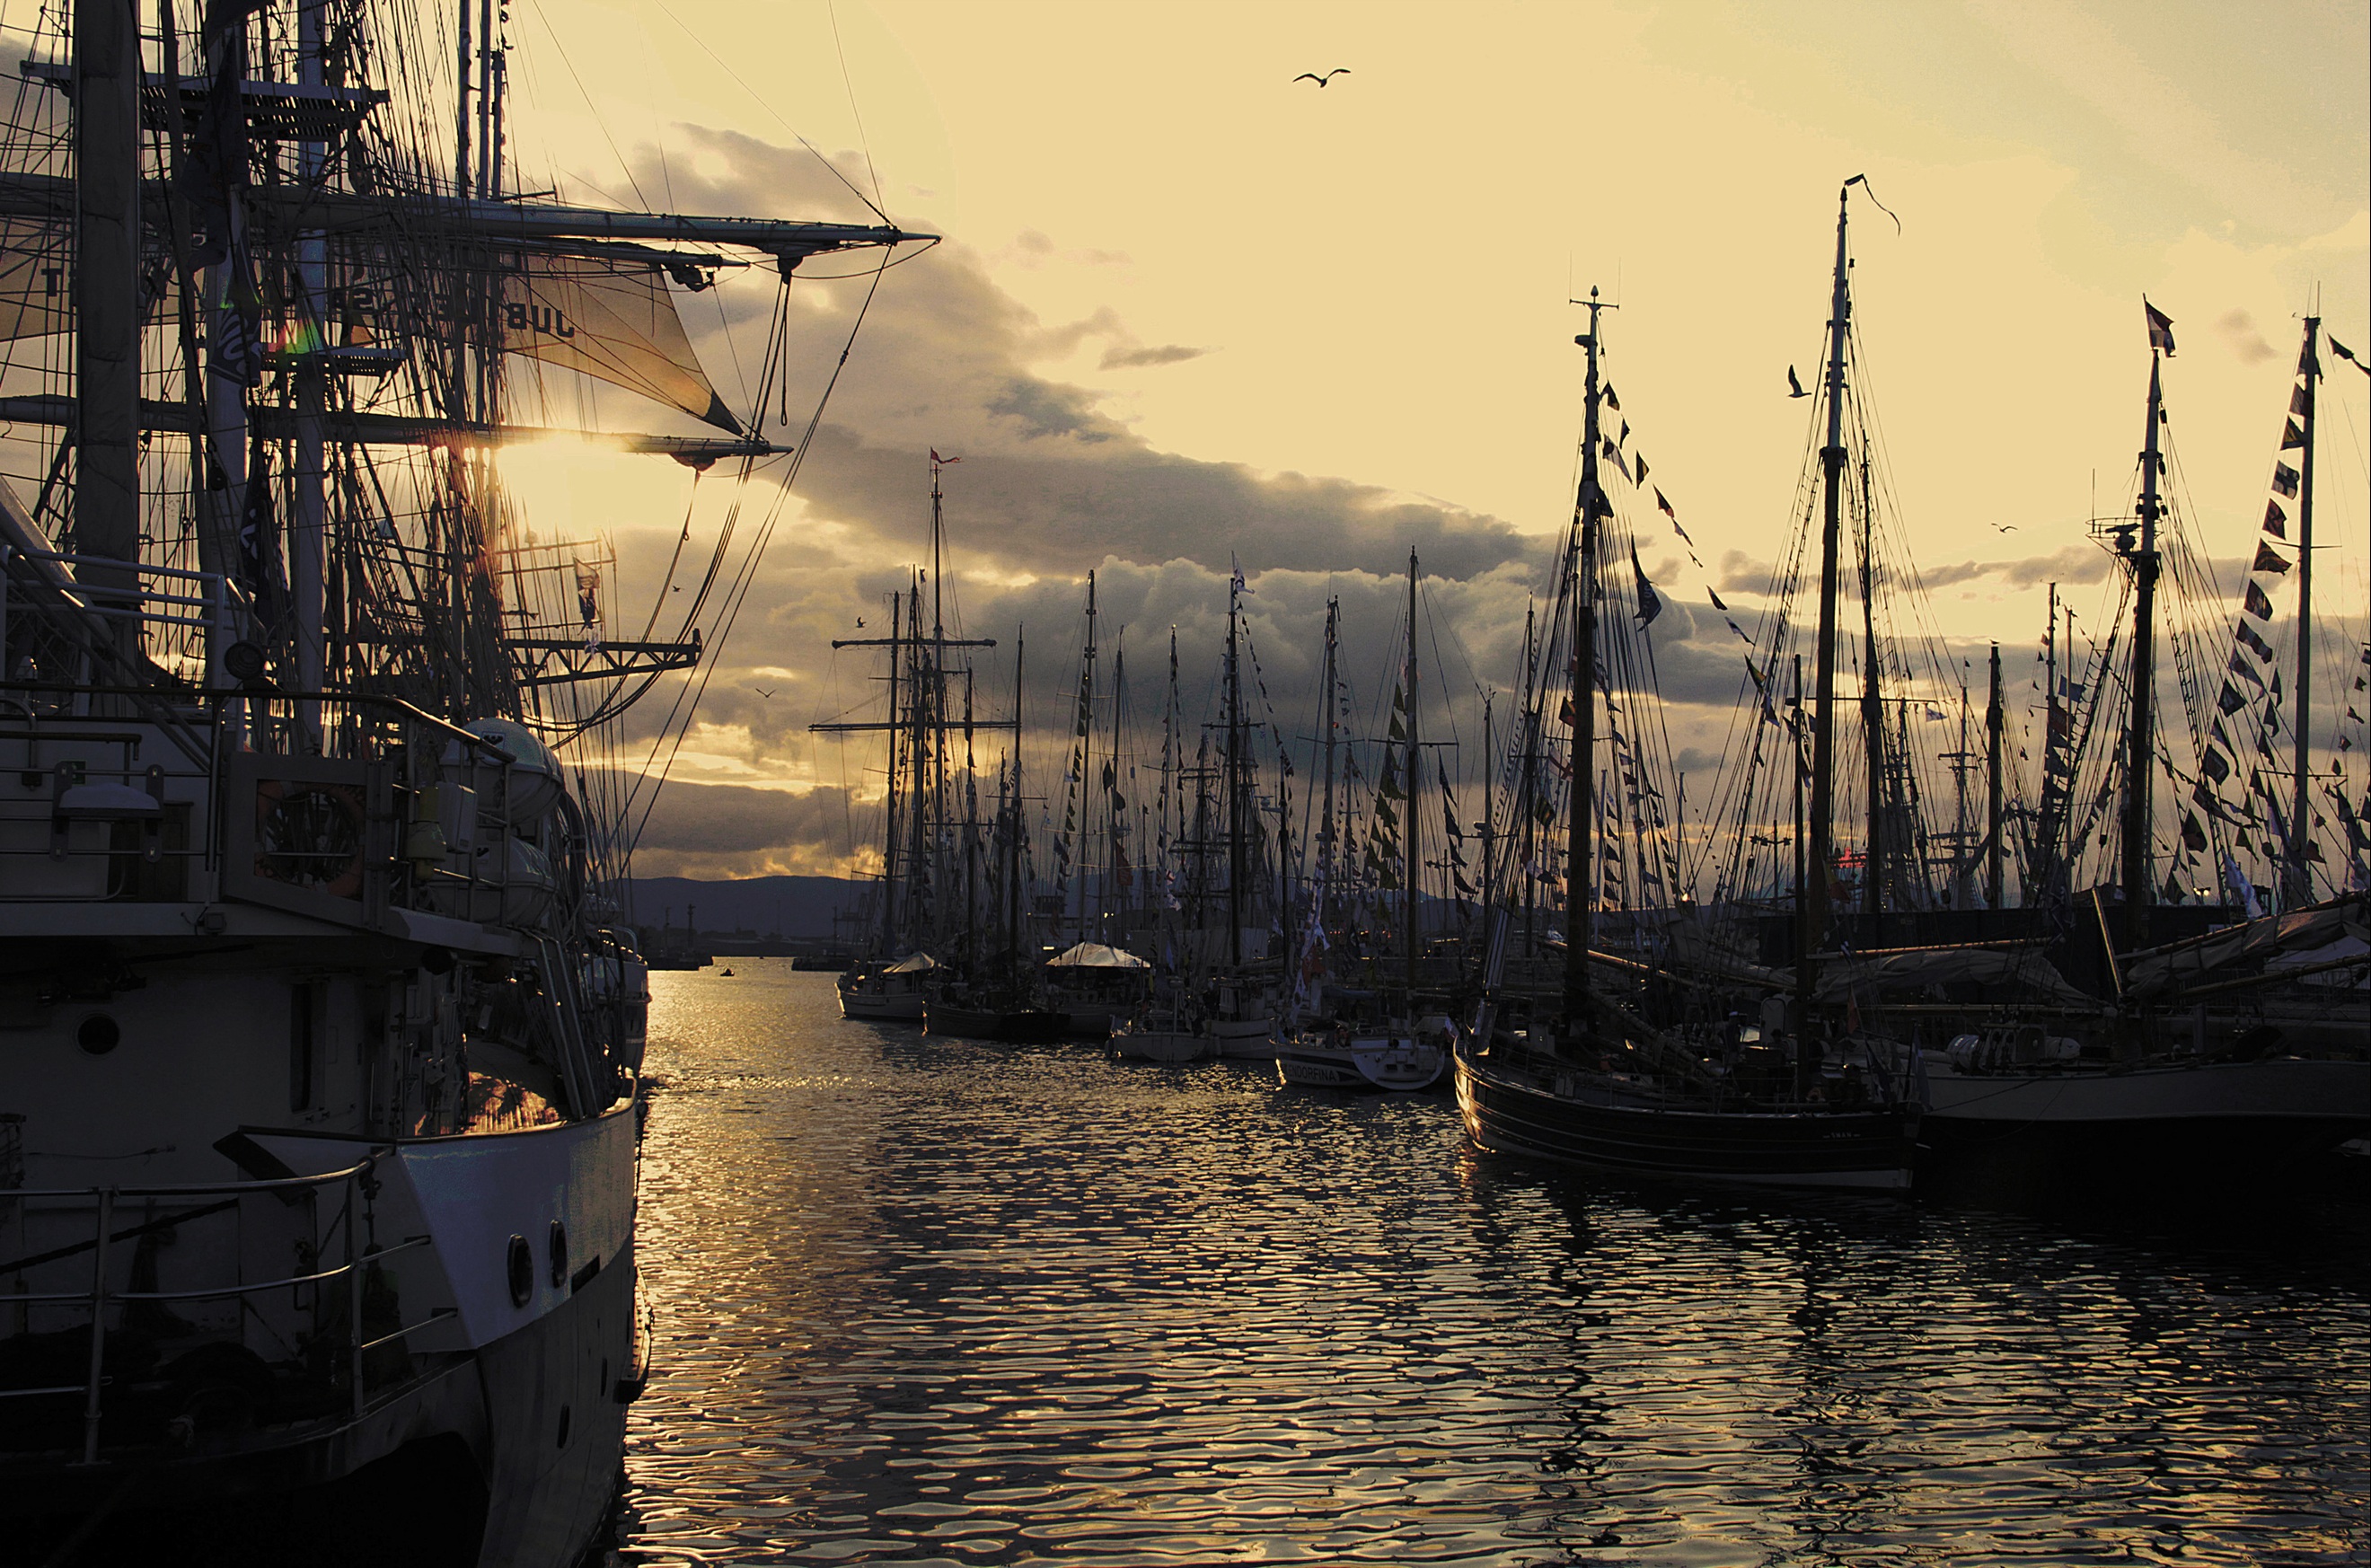
landscape, sea, water, nature, ocean, dock, sun, sunrise, sunset, boat, morning, ship, dusk, evening, reflection, vessel, vehicle, mast, sailing, yacht, holiday, harbor, marina, port, waterway, watercraft